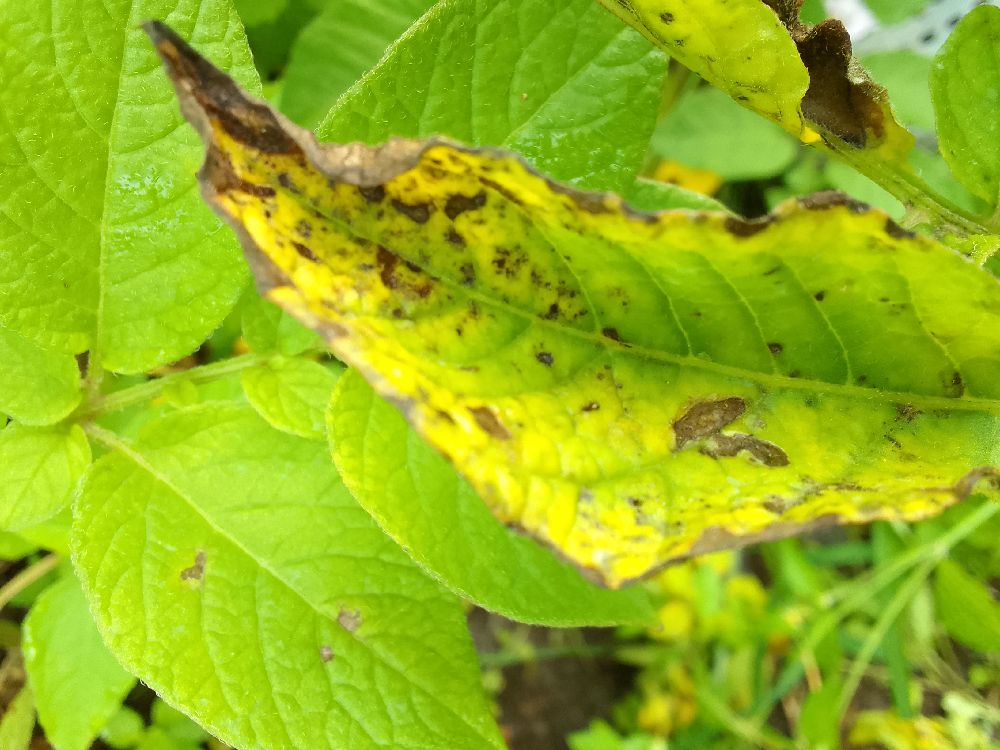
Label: Early blight